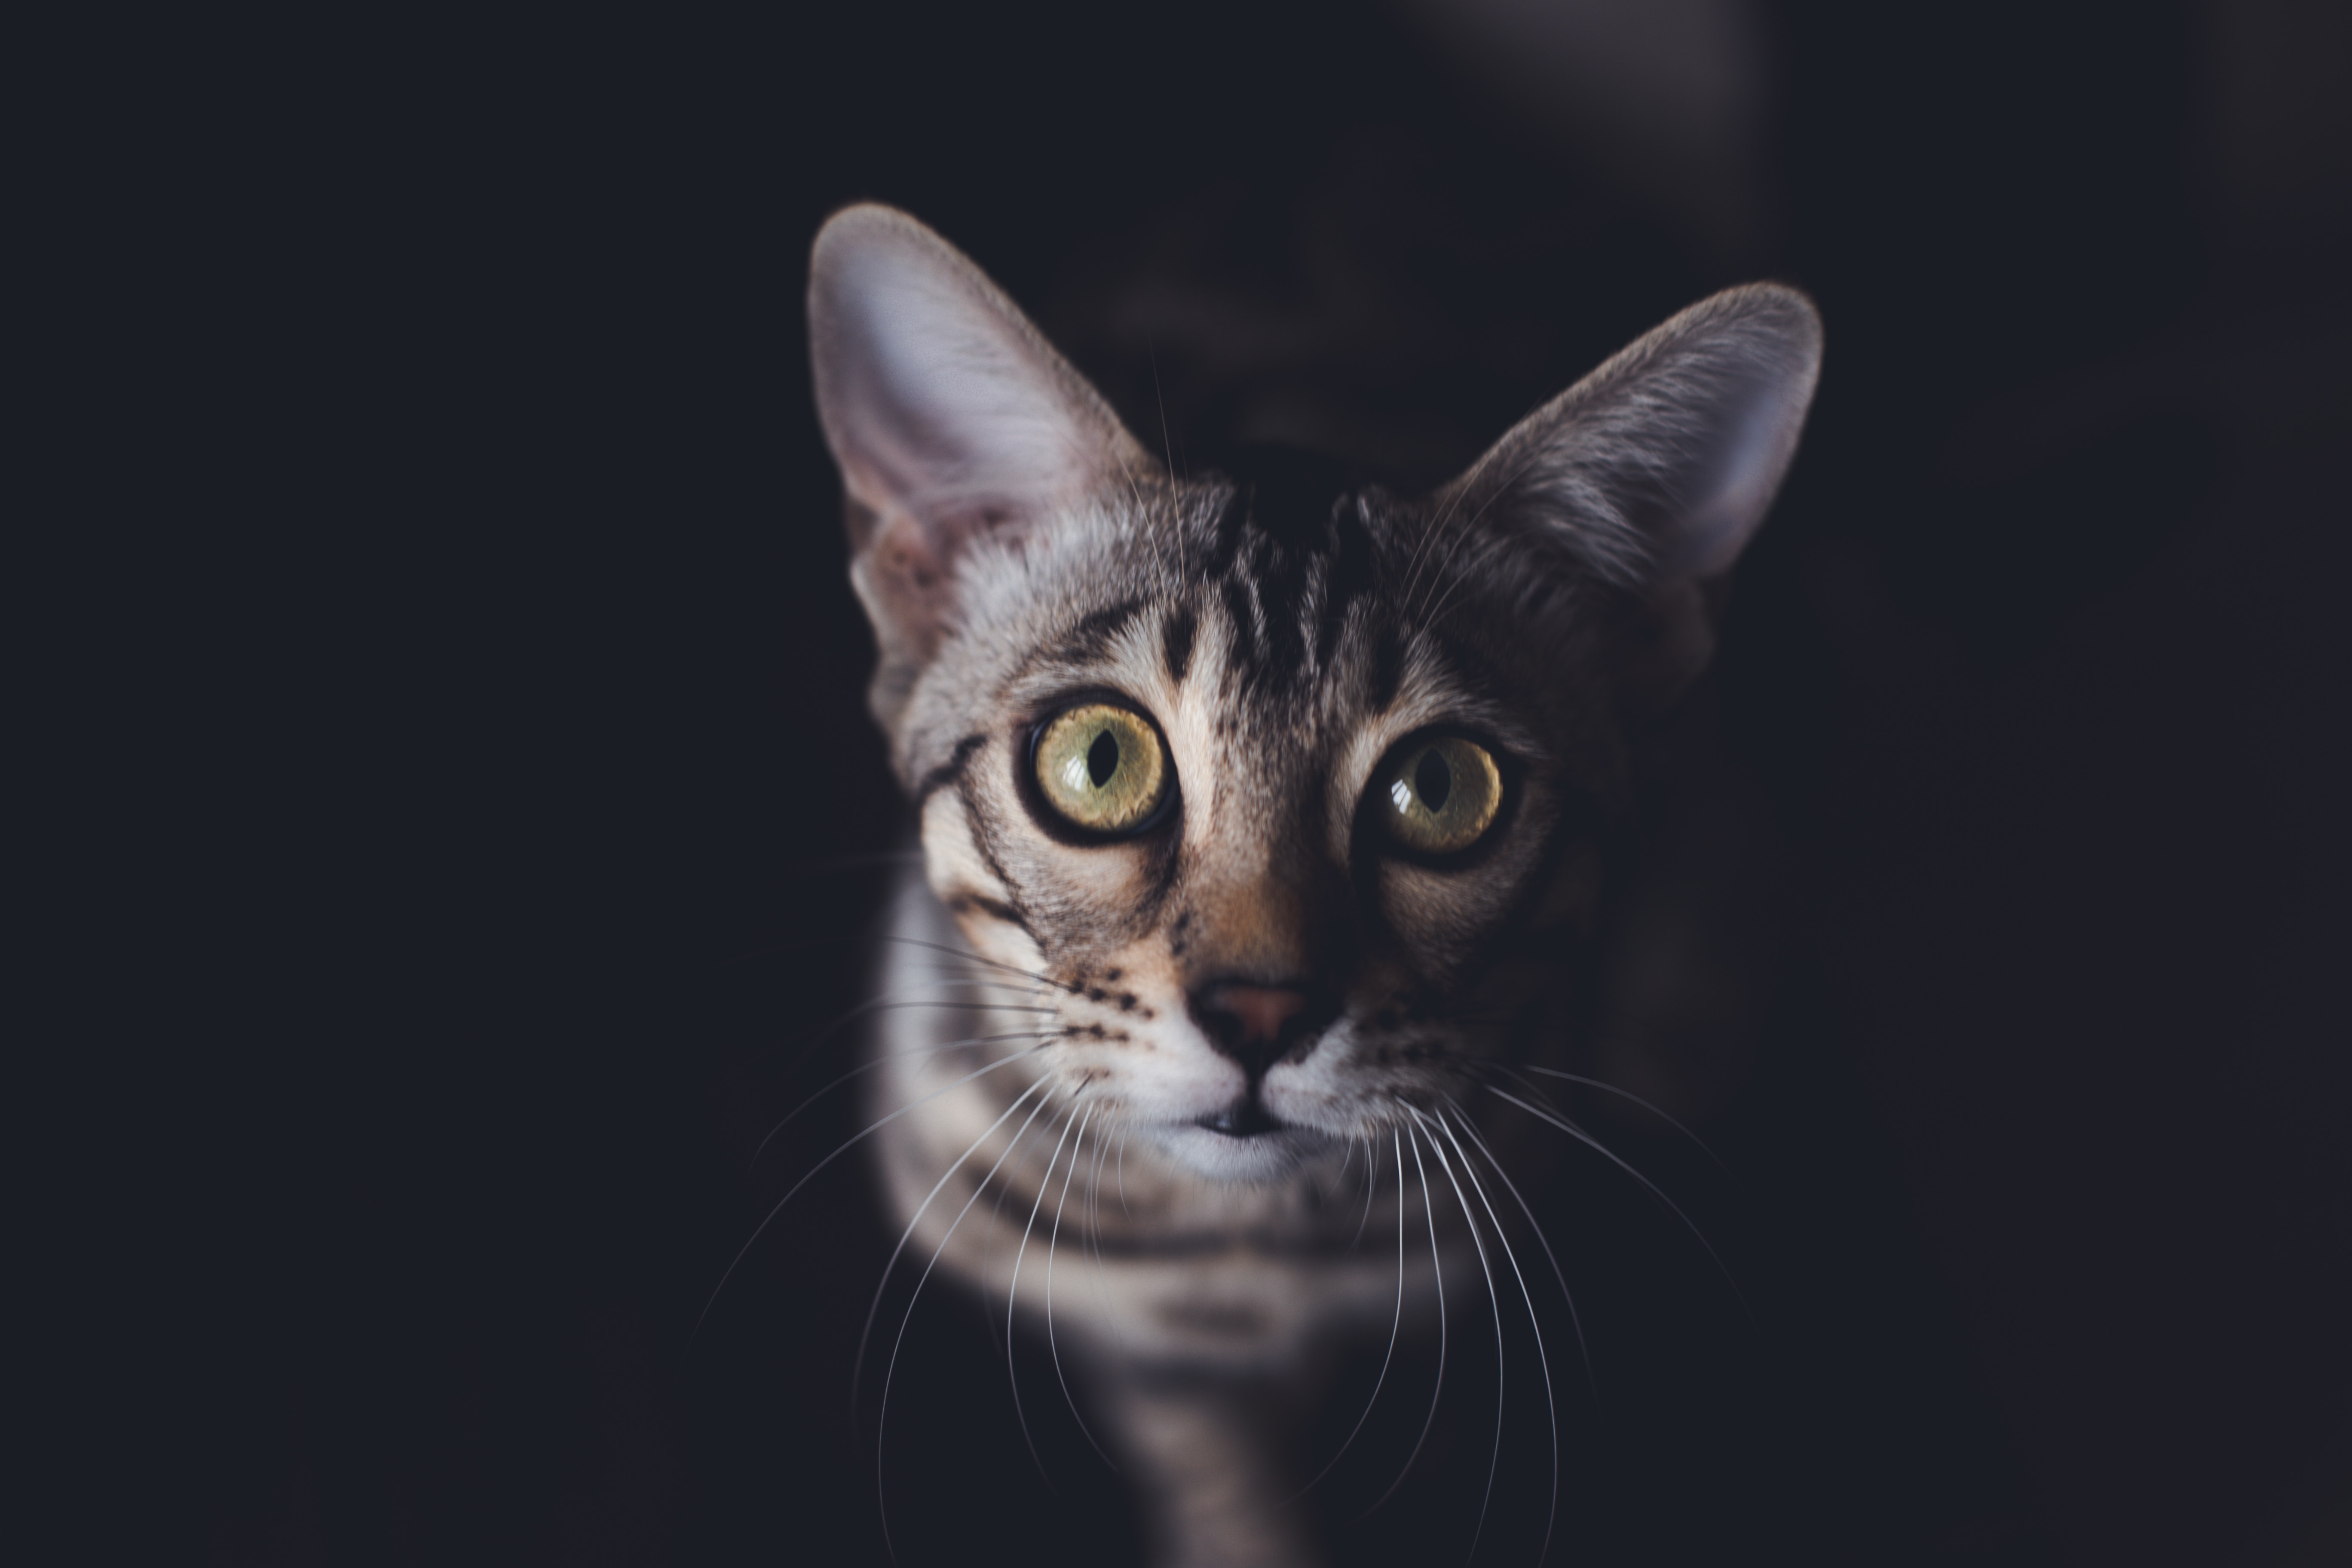
cat, mammal, vertebrate, whiskers, small to medium sized cats, felidae, carnivore, tabby cat, ocicat, snout, asian, domestic short haired cat, eye, bengal, european shorthair, sokoke, close up, wildlife, egyptian mau, american wirehair, kitten, toyger, oriental shorthair, oriental longhair, ear, chausie, american shorthair, aegean cat, abyssinian, dragon li